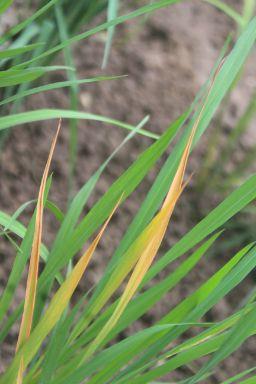
Disease: Tungro